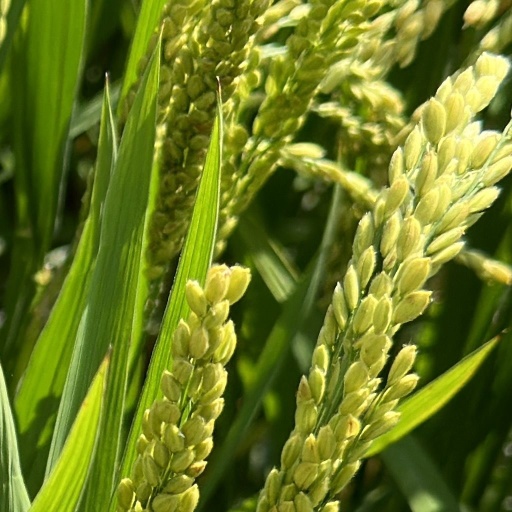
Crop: rice